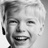
Emotion: happy